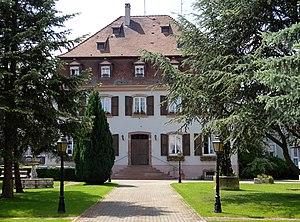
Geispolsheim [gaɪspɔlsaɪm] est une commune française de plus de 7 000 habitants située dans le département du Bas-Rhin, en région Grand Est.